Eddie Albert

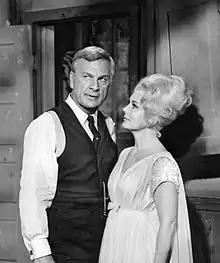
Albert and Eva Gabor on "Green Acres"

In the 1950s, Albert appeared in film roles such as that of Lucille Ball's fiancé in "The Fuller Brush Girl" (1950), Bill Gorton in "The Sun Also Rises" (1957), and a traveling salesman in "Carrie" (1952). He was nominated for his first Academy Award as Best Supporting Actor with "Roman Holiday" (1953). In "Oklahoma!" (1955), he played a womanizing Persian peddler, and in "Who's Got the Action?" (1962), he portrayed a lawyer helping his partner (Dean Martin) cope with a gambling addiction. In "Teahouse of the August Moon" (1956), he played a psychiatrist with an enthusiasm for farming. He appeared in several military roles, including "The Longest Day" (1962), about the Normandy invasion. The film "Attack" (1956) provided Albert with a dark role as a cowardly, psychotic Army captain whose behavior threatens the safety of his company. In a similar vein, he played a psychotic United States Army Air Force colonel in "Captain Newman, M.D." (1963), with Gregory Peck. Albert acted in the 1956 special "Our Mr. Sun" opposite Dr. Frank Baxter directed by Frank Capra.